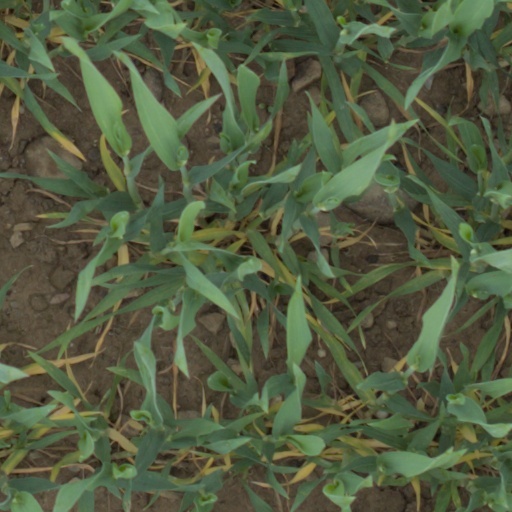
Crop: wheat